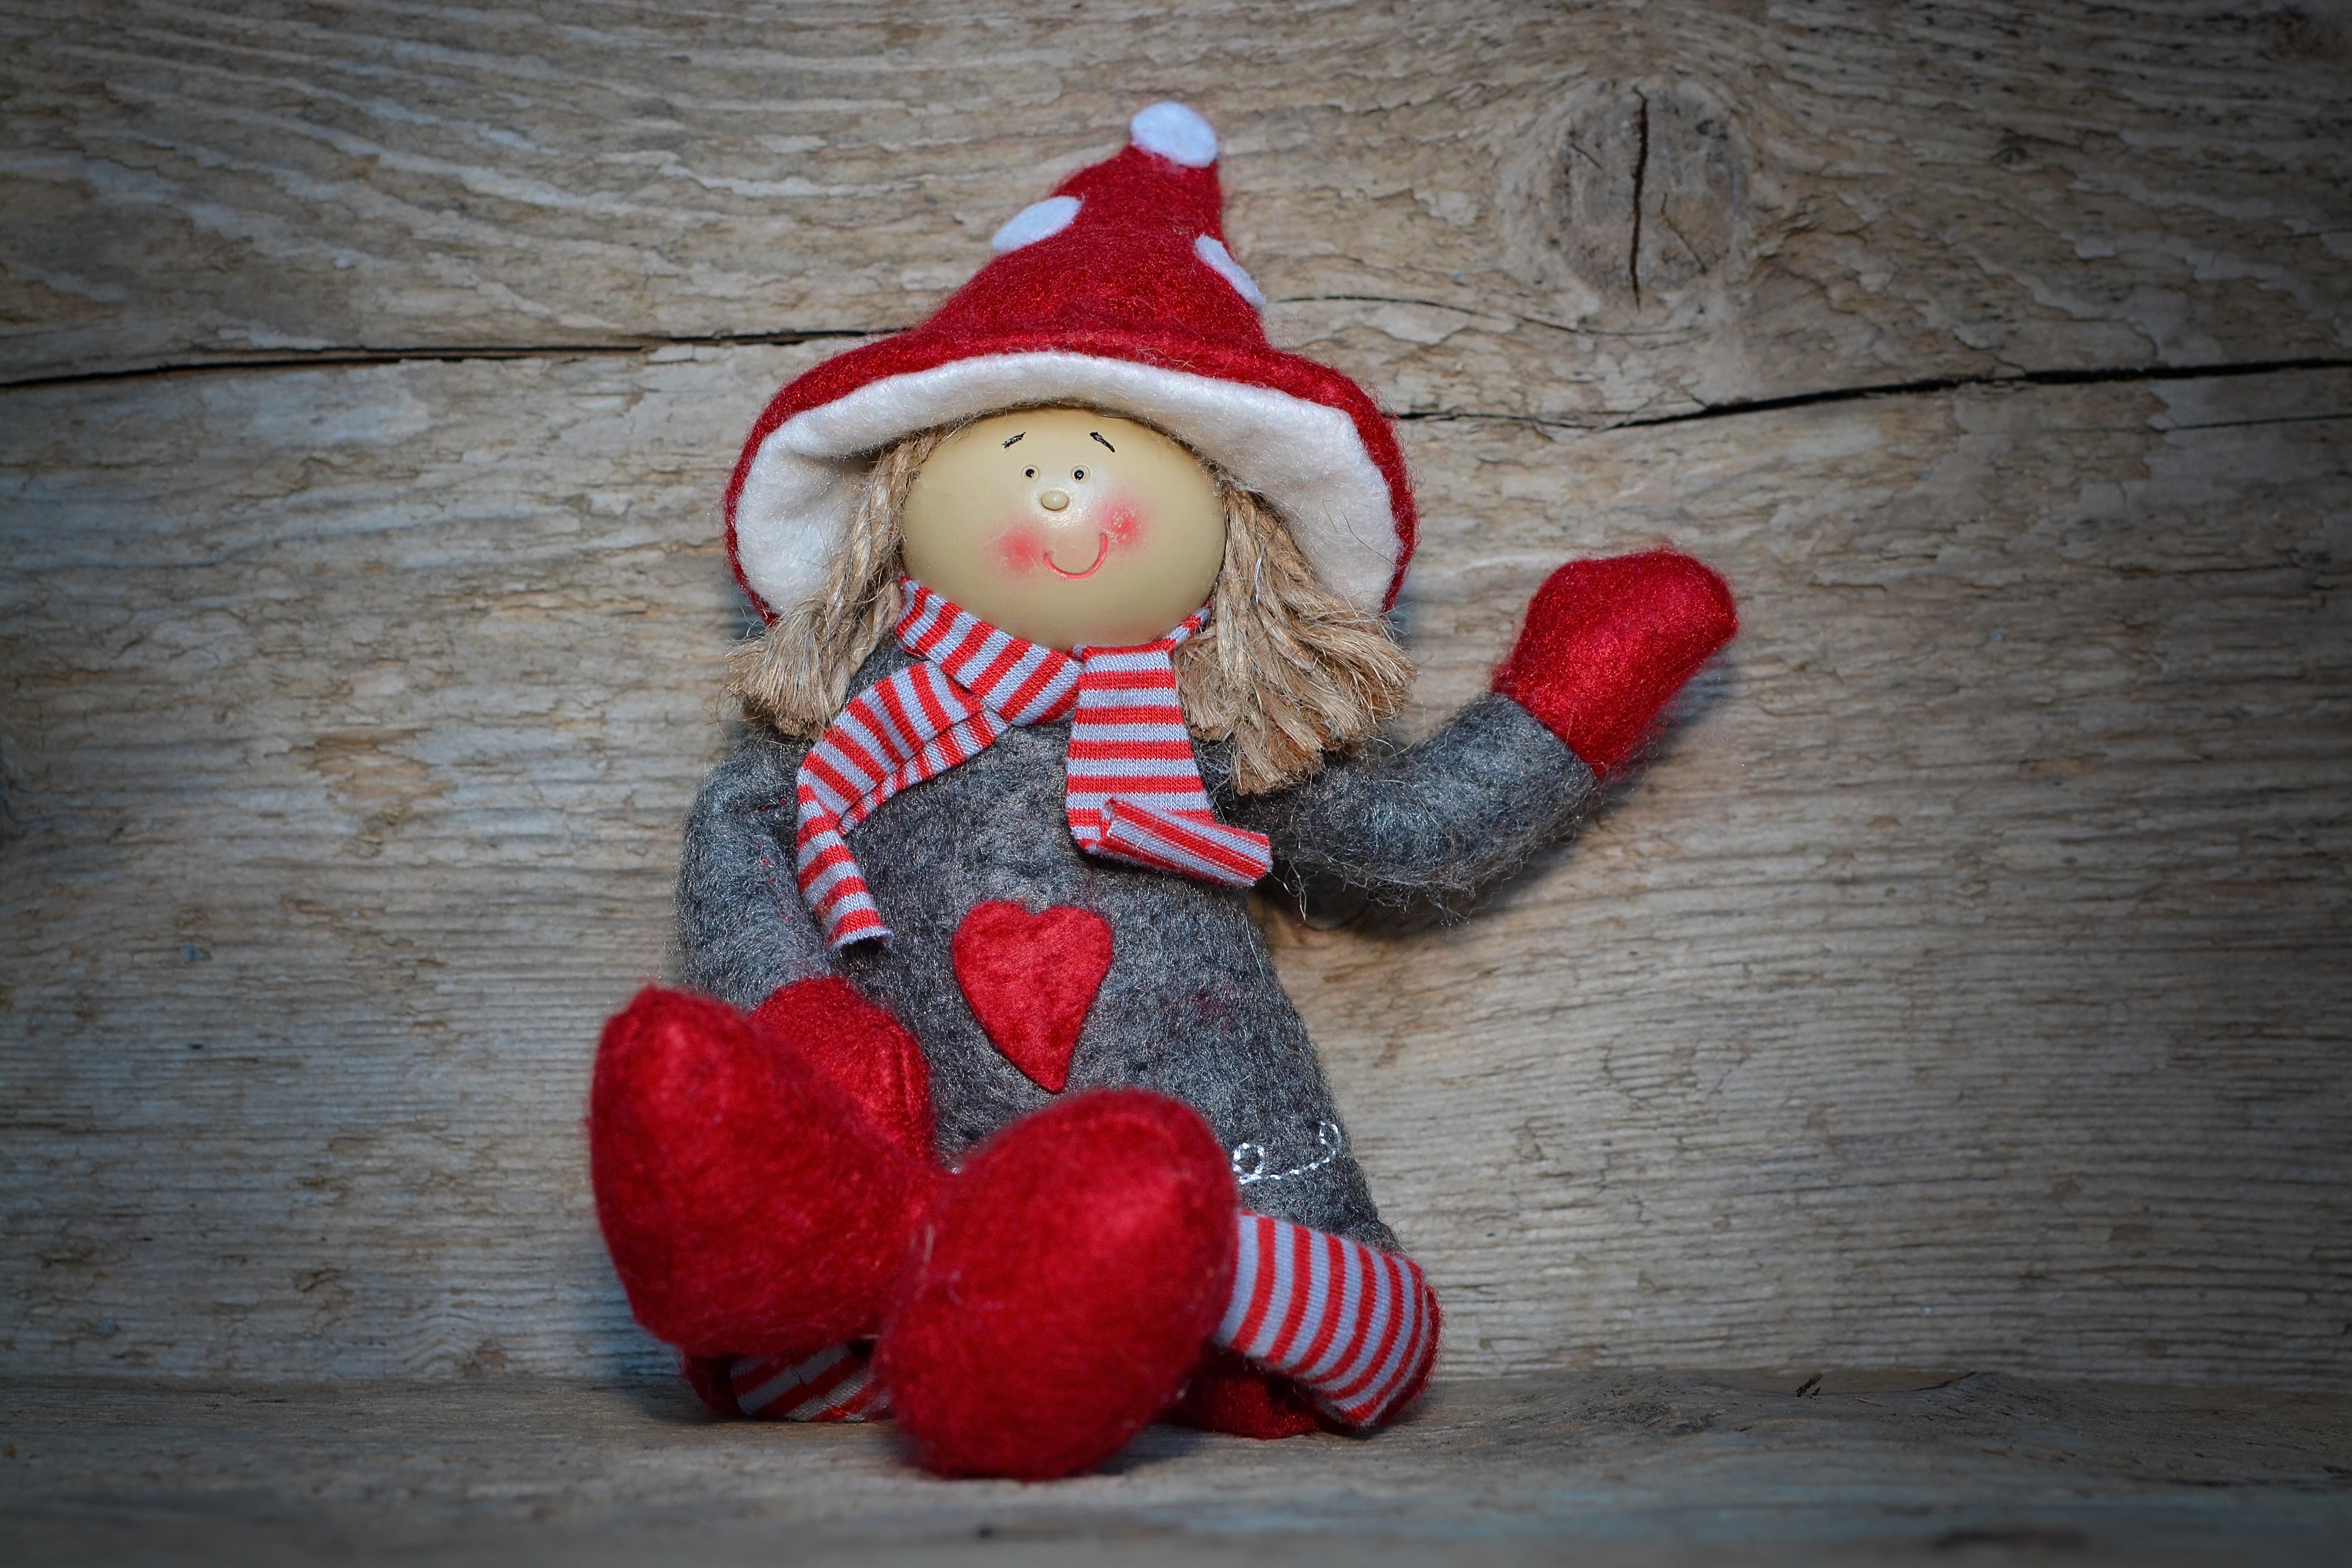
sweet, decoration, red, christmas, close, deco, christmas decoration, art, figure, dwarf, imp, males